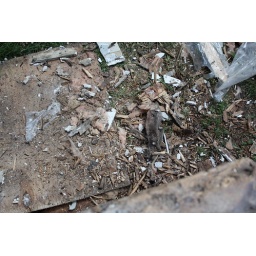
the wood on bay window is all screwed up so bad by the water trapped inside.they are all rotten